USS Santa Fe (CL-60)

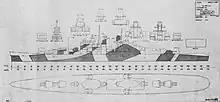
Depiction of the "Cleveland" class, showing the plan and profile

The "Cleveland"-class light cruisers traced their origin to design work done in the late 1930s; at the time, light cruiser displacement was limited to by the Second London Naval Treaty. Following the start of World War II in September 1939, Britain announced it would suspend the treaty for the duration of the conflict, a decision the US Navy quickly followed. Though still neutral, the United States recognized that war was likely and the urgent need for additional ships ruled out an entirely new design, so the "Cleveland"s were a close development of the earlier s, the chief difference being the substitution of a two-gun dual-purpose gun mount for one of the main battery gun turrets.